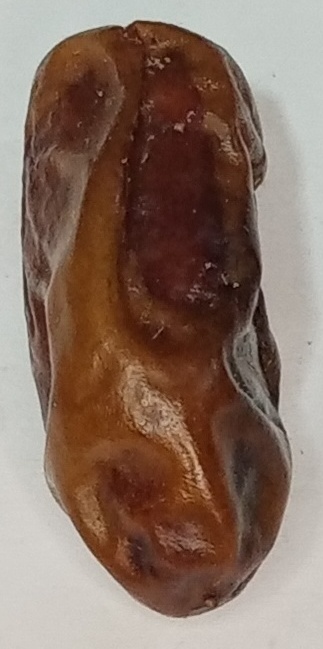
Variety: gajar
Size: large
Grade: grade-3